Massillon, Ohio

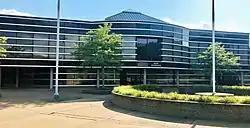
Massillon Washington High School

Football has long been one of the most prominent contributions to the culture of Massillon. In July 2008 Massillon was nominated as one of only twenty cities nationwide as a finalist in ESPN's "Titletown U.S.A." contest. On July 21, a rally was held at Paul Brown Tiger Stadium while ESPN filmed a segment that was aired on SportsCenter. Massillon finished fourth in the voting behind Valdosta, Georgia; Parkersburg, West Virginia; and Green Bay, Wisconsin.